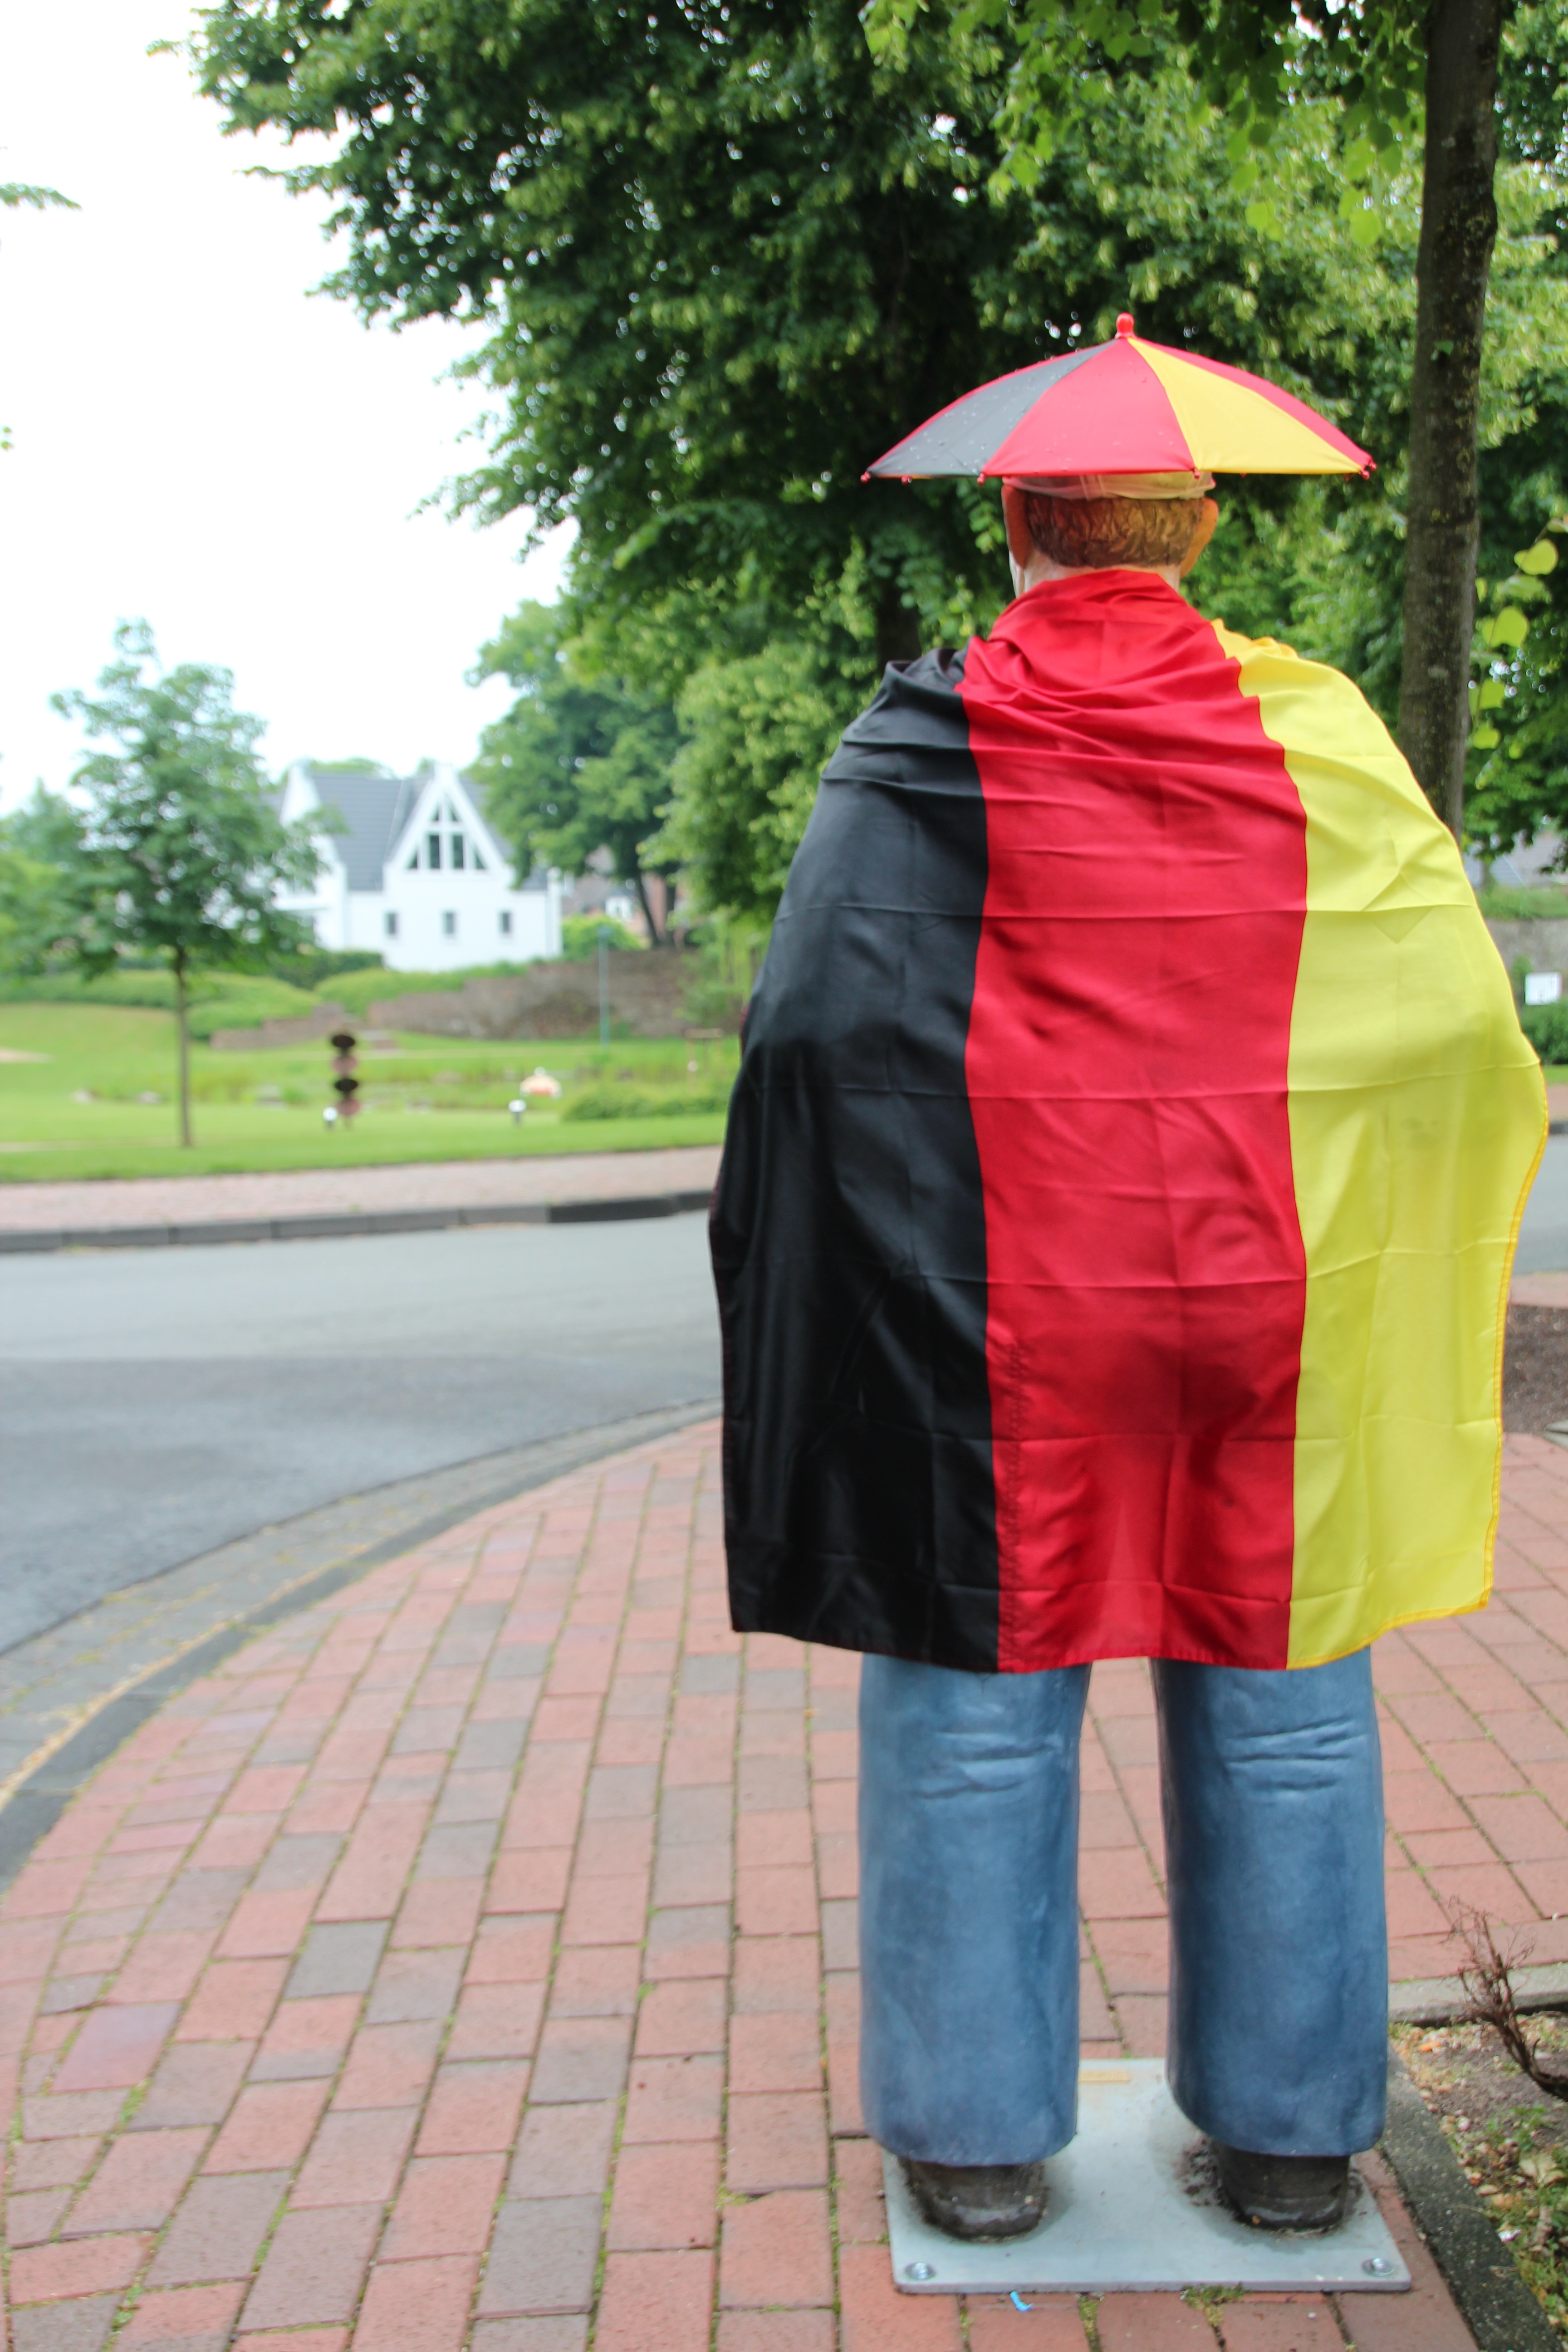
red, flag, clothing, black, outerwear, 2016, sculpture, dress, gold, germany, costume, european championship, academic dress